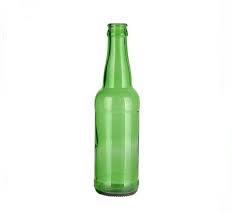
Waste category: glass